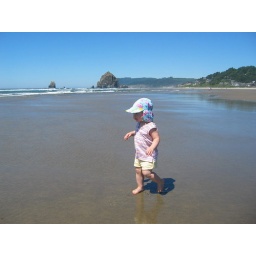
Mira in the water at the coast